Outstanding Airman of the Year Ribbon

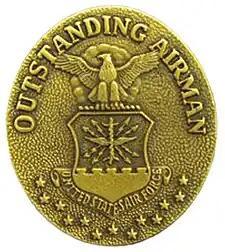
Outstanding Airman Badge

The Outstanding Airman of the Year Ribbon is light blue with a center stripe of white, flanked on either side by thin stripes of dark blue and red.